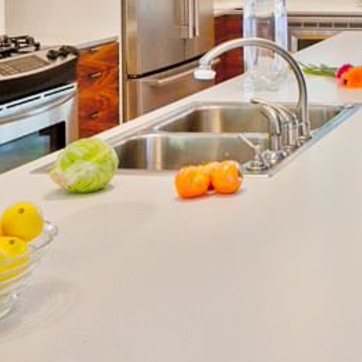
Material: food